List of Canadian Hot 100 number-one singles of 2012

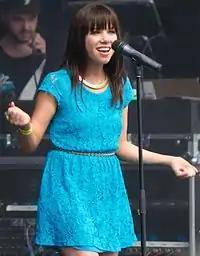
Canadian singer Carly Rae Jepsen ("pictured") earned her first and second number-one singles with "Call Me Maybe" and "Good Time".

This is a list of the Canadian "Billboard" magazine Canadian Hot 100 number-ones of 2012.